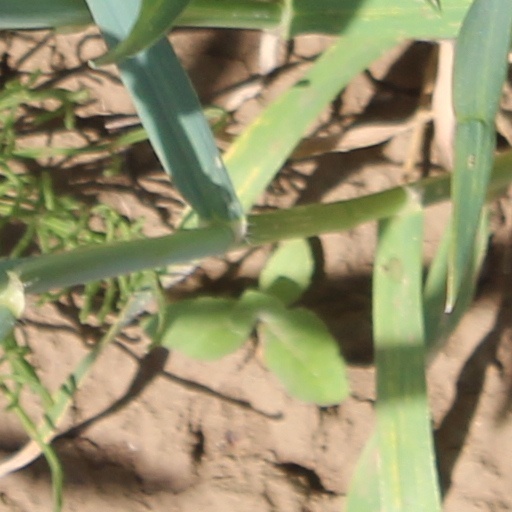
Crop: wheat